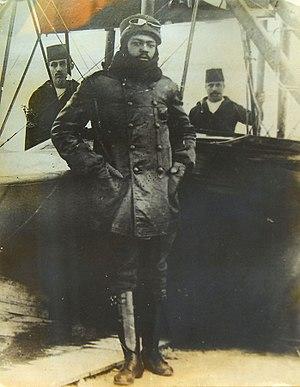
La Türk Hava Kuvvetleri est la force aérienne et spatiale de la Turquie. Elle fait partie des forces armées turques. Elle dispose d'un nombre significatif d'appareils relativement agés.
La turquisation, turcisation, turquification, ou turcification est un processus d'assimilation culturelle des populations non turques à la culture turque au contact des peuples turcs, originaires des monts Altaï, en Sibérie méridionale.
Ahmet Ali Çelikten né en 1883 à Izmir et mort en 1969 à New York était un pilote de chasse turc. Il est considéré comme l'un des deux premiers pilotes de chasse noirs de l'histoire ayant combattu durant la Première Guerre mondiale.